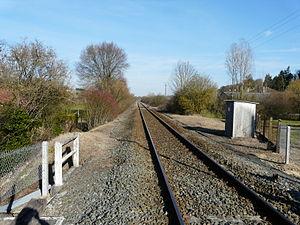
La voie ferrée (ligne Coutras - Tulle) au passage à niveau du bourg de Saint-Pierre-de-Chignac, Dordogne, France.
La ligne de Coutras à Tulle est une voie ferrée française à écartement standard, dans le sud-ouest du massif central. Elle relie Coutras sur l'artère Paris - Bordeaux à Tulle, en desservant Périgueux et Brive-la-Gaillarde.